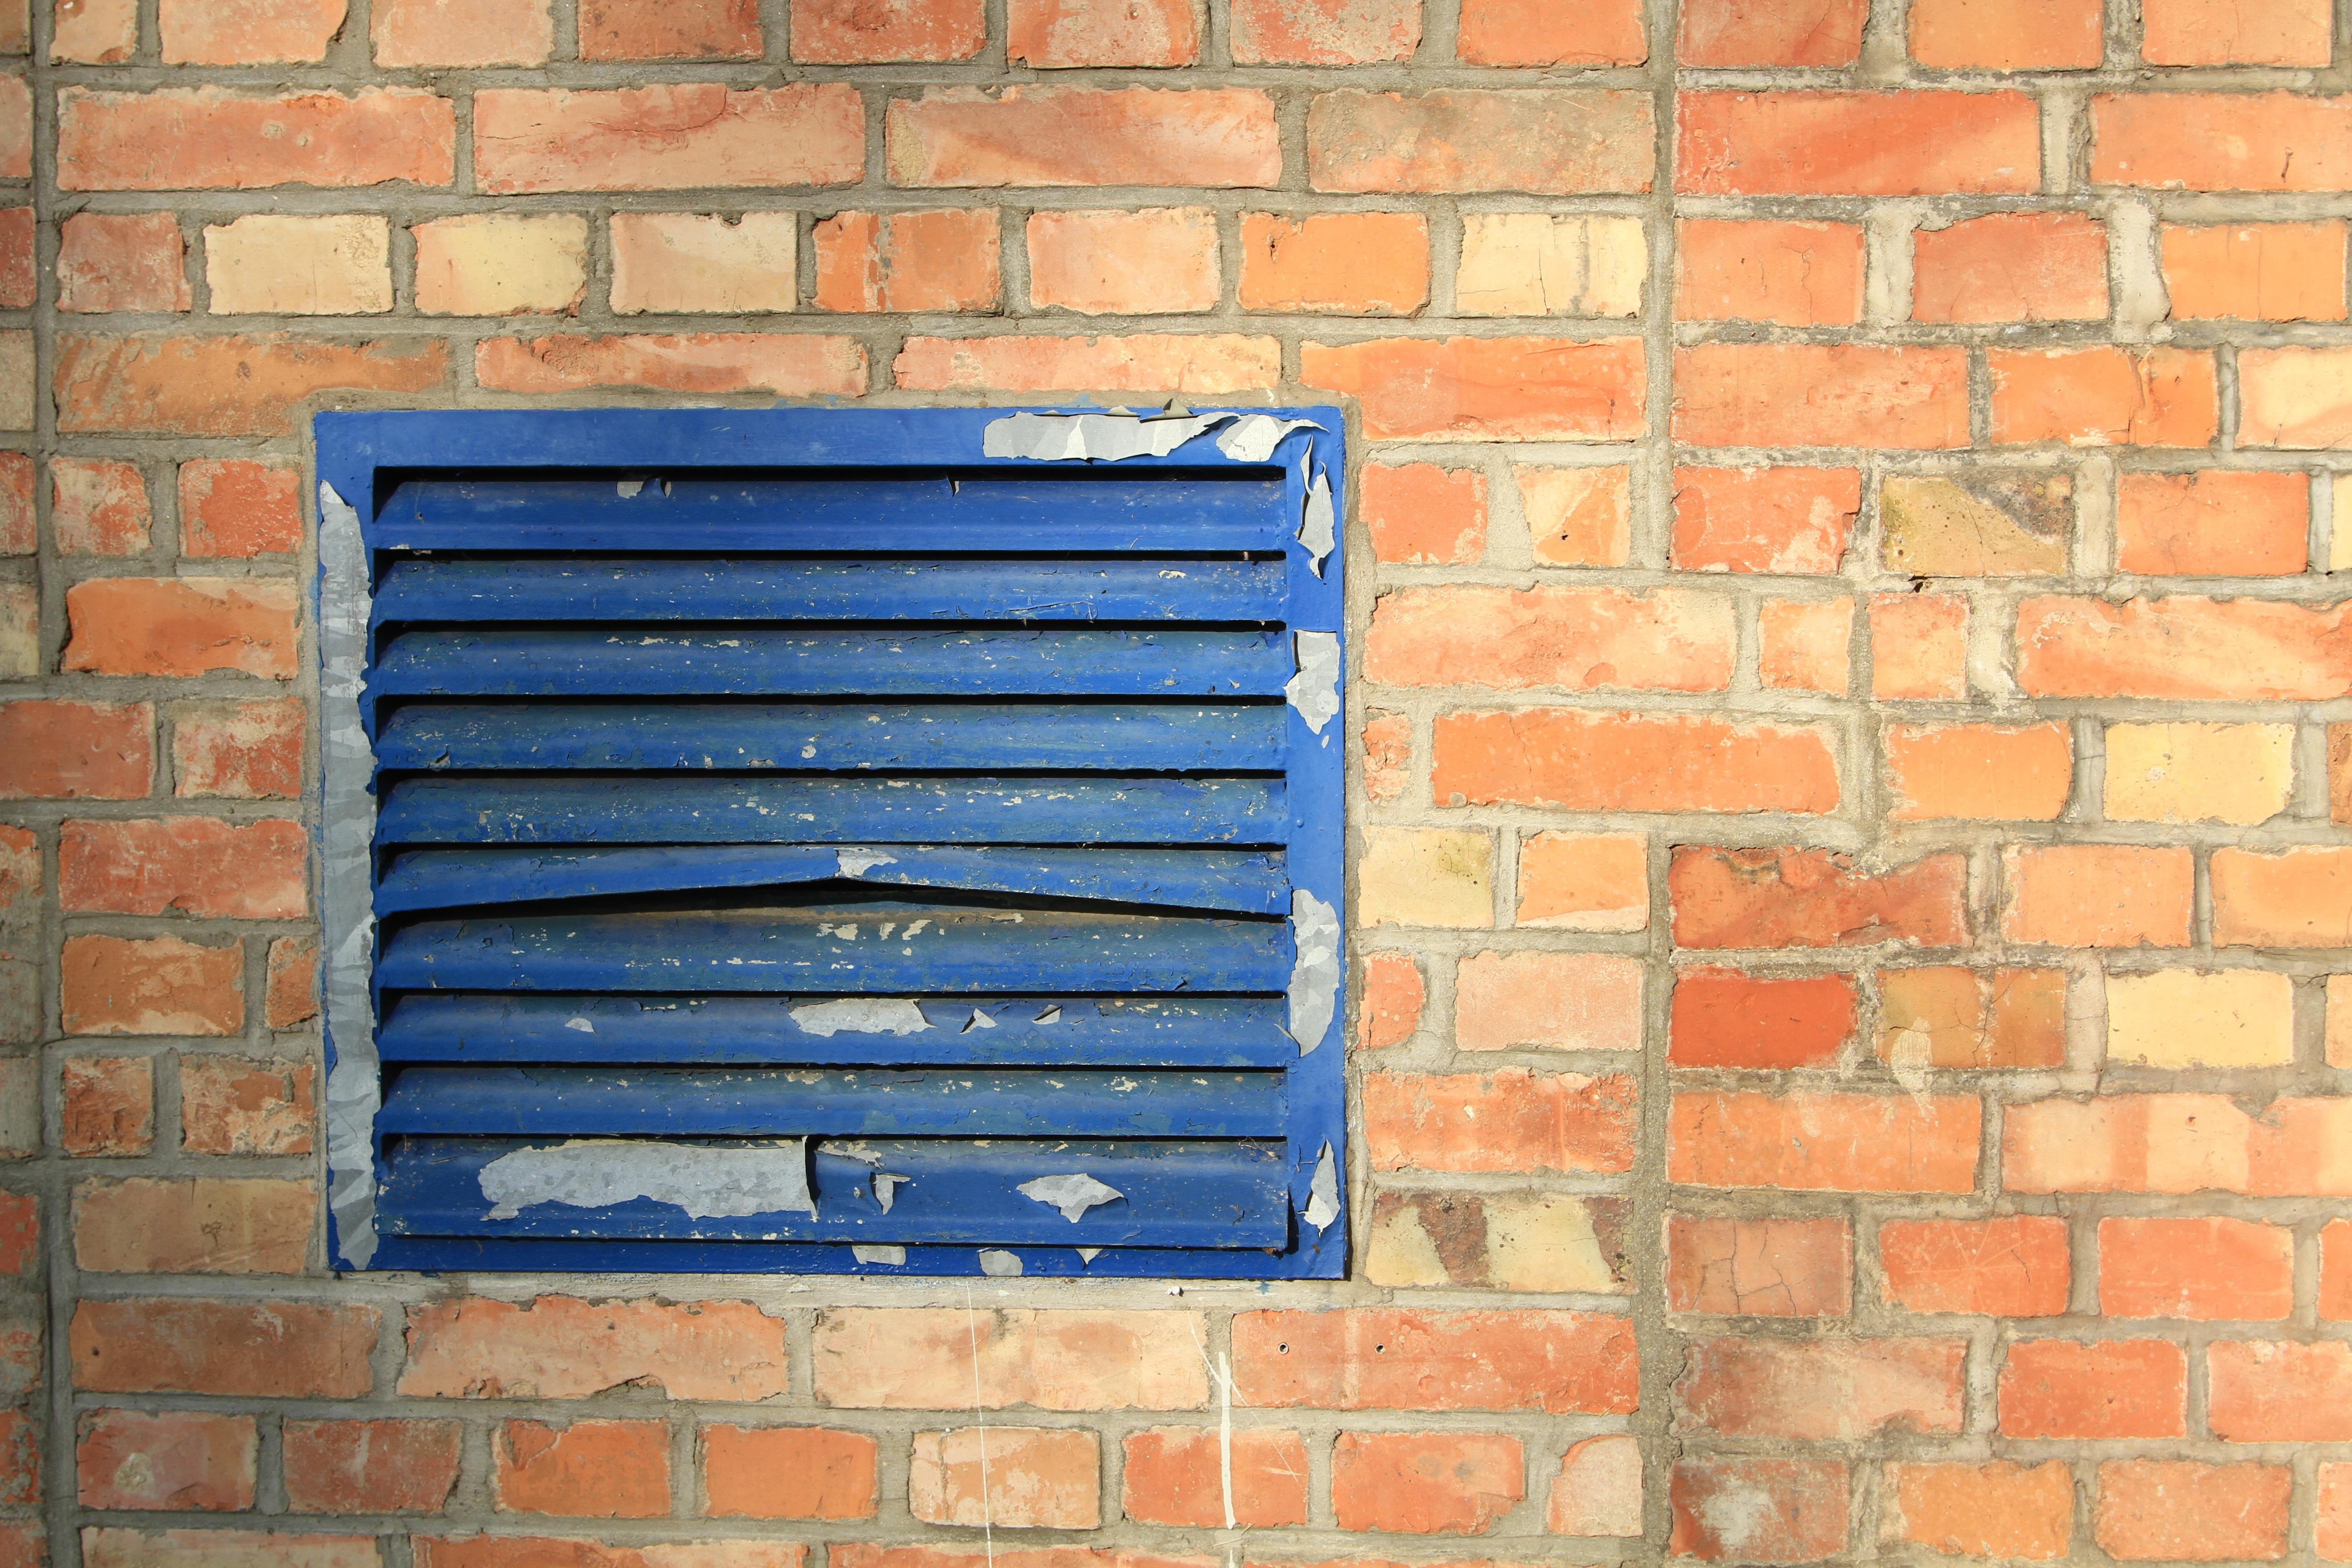
wood, texture, window, wall, brick, material, stones, brickwork, masonry, ventilation, red brick, extractor